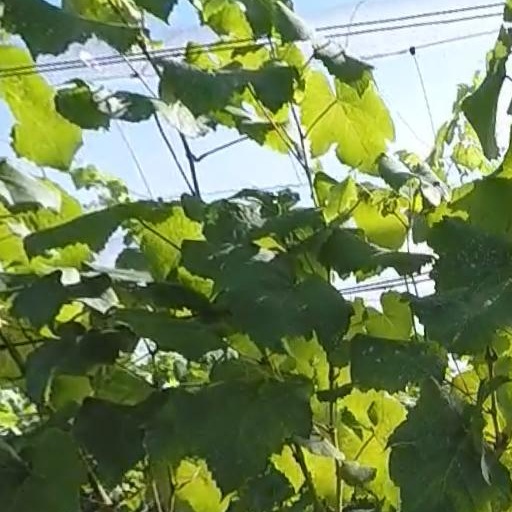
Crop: grape